History of the India national football team

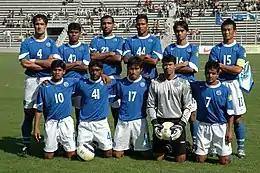
India in 2007, wearing their traditional blue jersey.

Despite failure to qualify for the World Cup, India managed to reach the third round of 2019 AFC Asian Cup qualifiers after defeating Laos in the play-off round on aggregate 7–1. On 11 October 2017, India secured qualification for the 2019 AFC Asian Cup after a 4–1 victory over Macau.